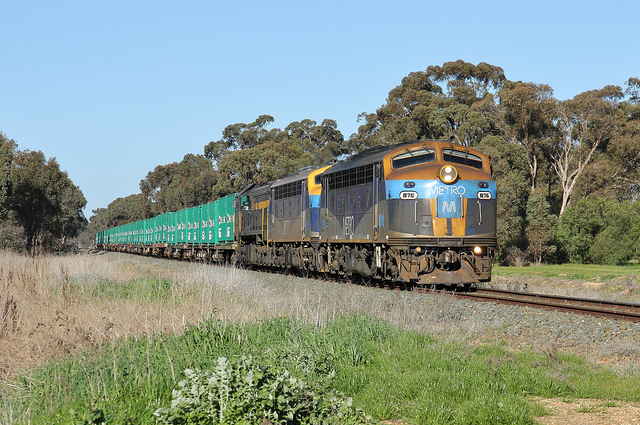
An large train pulling many cars of green containers.

A train that is sitting on the tracks near grass.

this is a train coming down the rails

A train is moving along a track in a wooded area.

a cargo train riding the track next to some tall trees